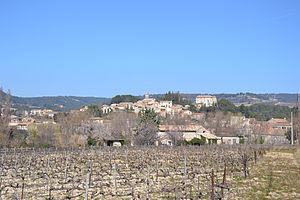
vue générale sur le village de Roaix